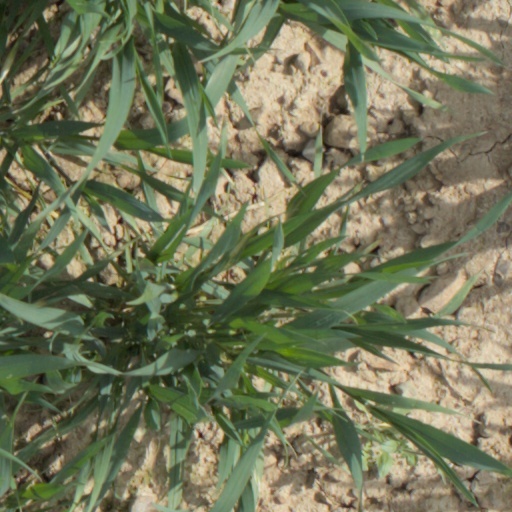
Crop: wheat